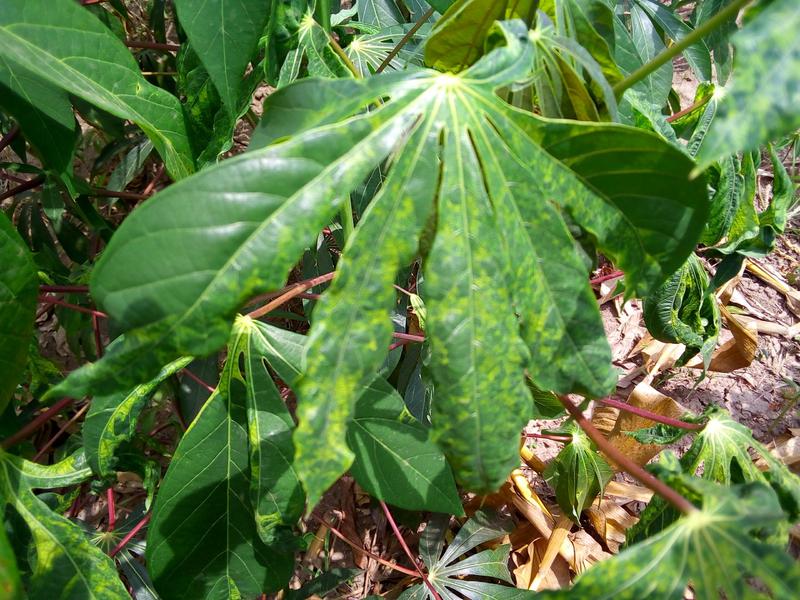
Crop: cassava
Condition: mosaic_disease